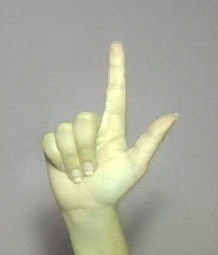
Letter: laam